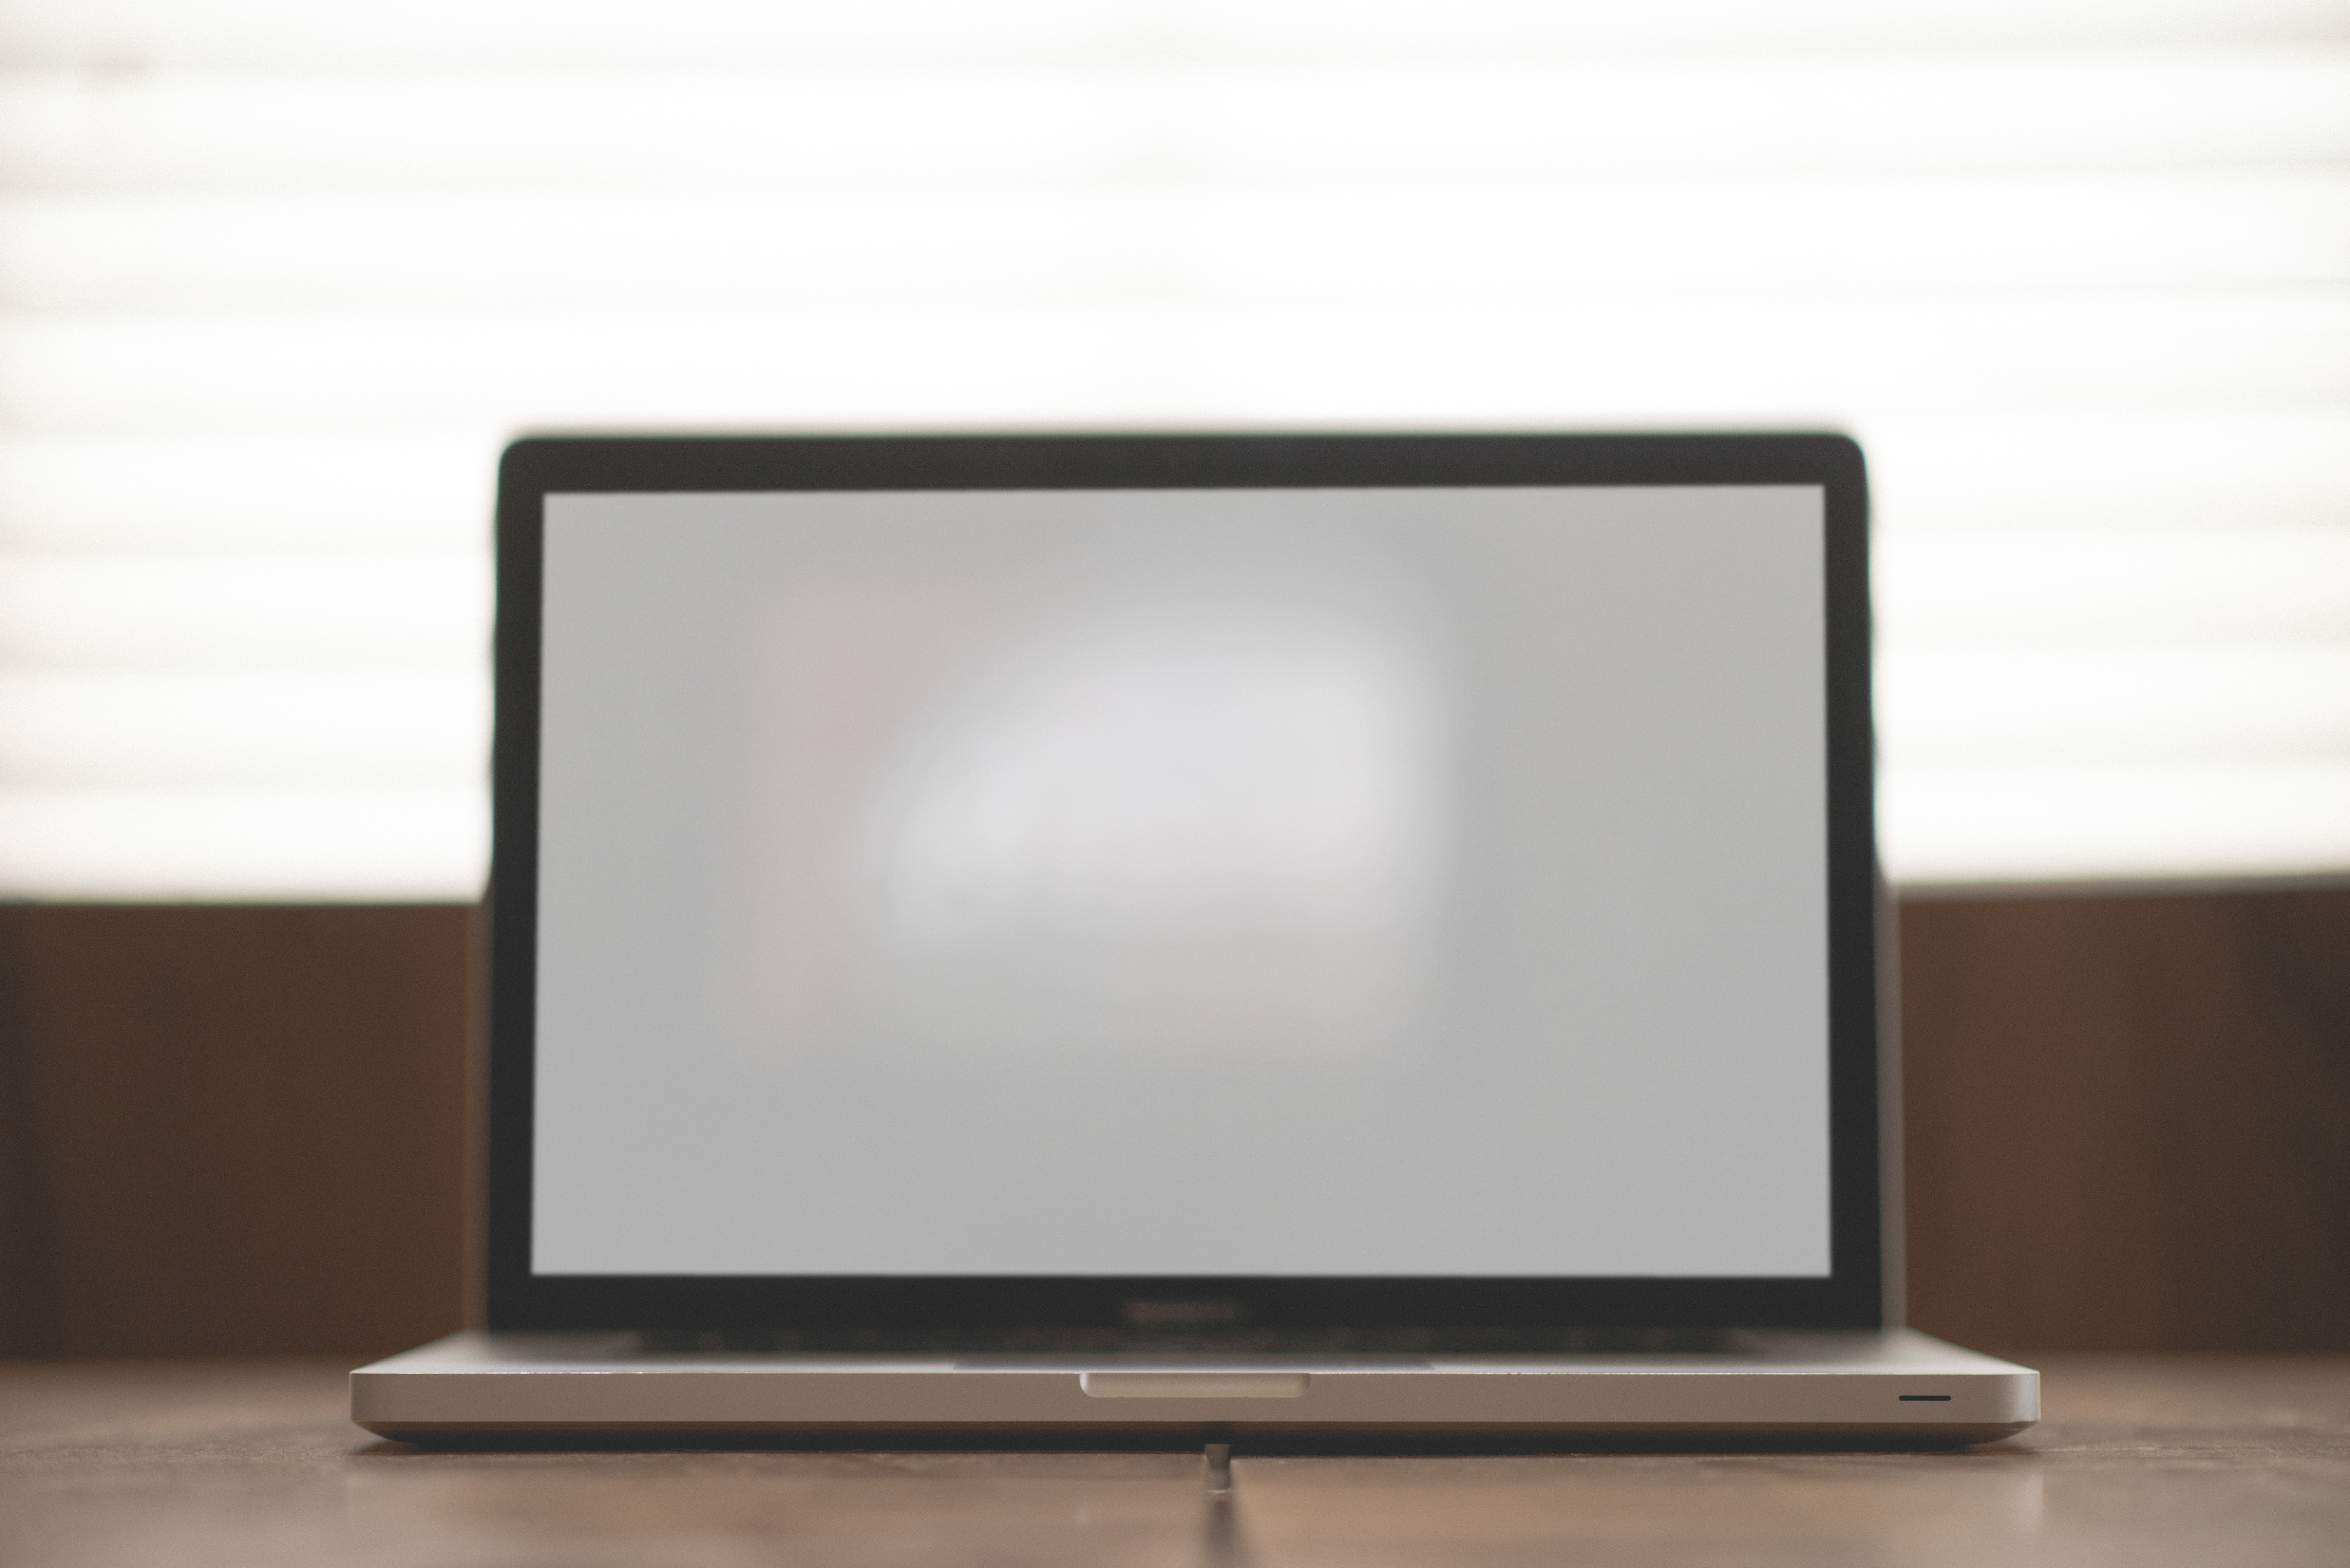
laptop, desk, computer, macbook, screen, apple, technology, television, multimedia, mockup, computer monitor, display device, television set, led backlit lcd display, lcd tv, flat panel display